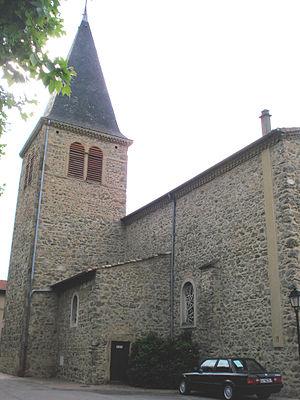
Andancette est une commune française datant de 1872, située dans le département de la Drôme, en région Auvergne-Rhône-Alpes.